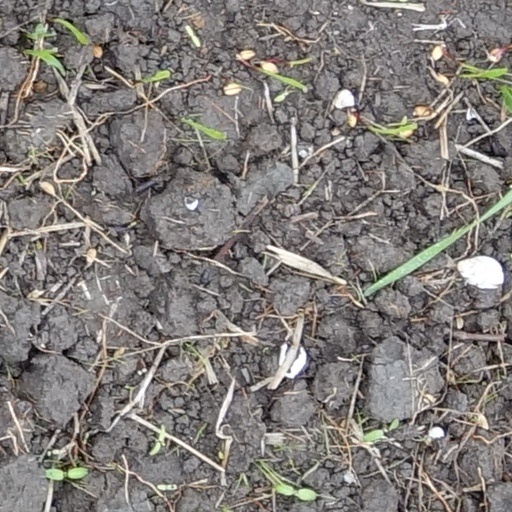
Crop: wheat